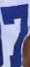
Number: 7